Motspur Park

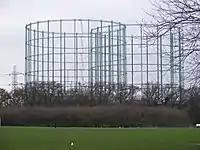
The large gasometers at Motspur Park are visible across most of SW London.

The Church of England built Holy Cross Church where the first service was held in 1908. Following its destruction during the Second World War a new building was erected on the site – the first church, replacement or new, completed after the war in the Diocese. Designed by architect Ralph Covell it was dedicated for worship in 1949. The church hall burned down in the 1980s and has since been rebuilt. Originally a mission church of St Saviour's Raynes Park, the parish of Motspur Park was created when the church grew large enough, taking some of the parish of St Saviour's Raynes Park and St James New Malden.